Wakool County

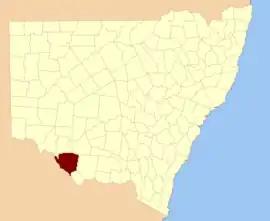
Location in New South Wales

Wakool County is one of the 141 cadastral divisions of New South Wales. The main geographic feature of the county is the Wakool River. The county contains the towns of Barham, Moulamein, Wakool and Kyalite.